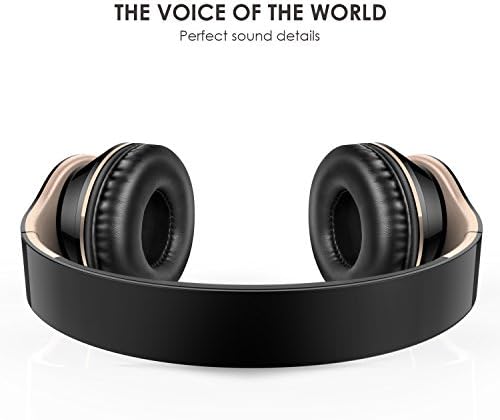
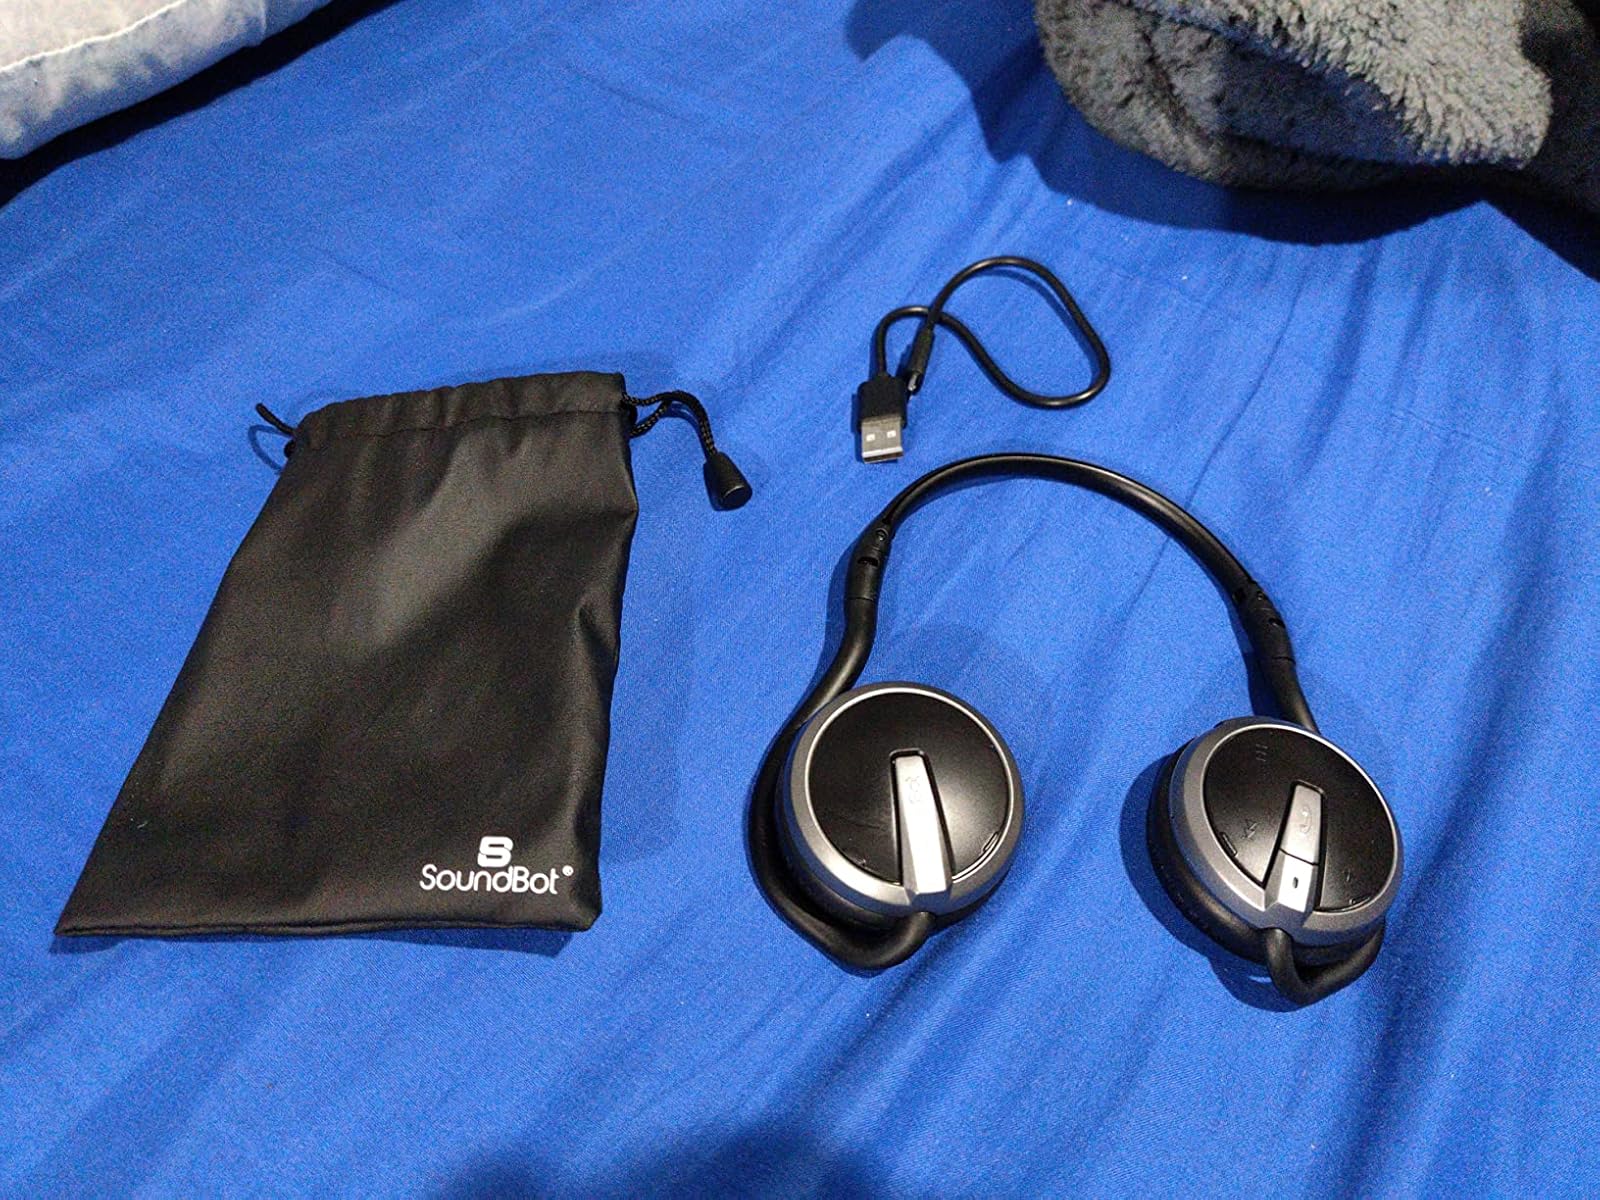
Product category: headphones
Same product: no